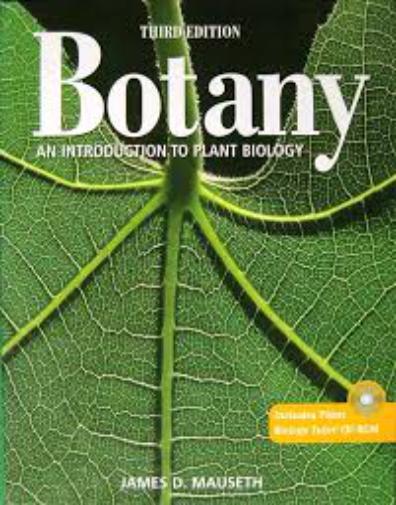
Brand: Botany
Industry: Others